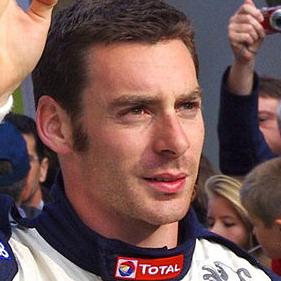
Age: 26